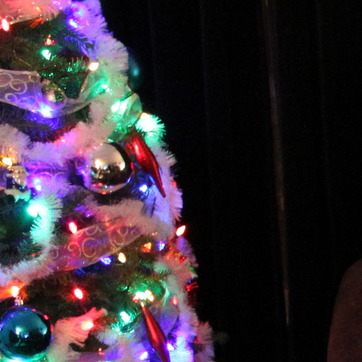
Material: fabric